Two Step (film)

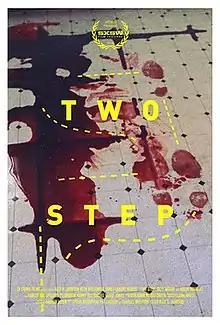

Two Step is a 2014 American neo-noir thriller film written and directed by Alex R. Johnson and starring Beth Broderick, James Landry Hébert, Skyy Moore, Jason Douglas, and Ashley Rae Spillers. Moore plays a young adult who, while settling his recently deceased grandmother's affairs with a new friend (Broderick), meets the small-time criminal (Hébert) who conned his grandmother. It premiered at the 2014 SXSW film festival on March 9, 2014, and was released theatrically on July 31, 2015.